Cynic (band)

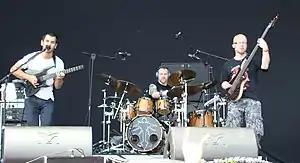
Cynic live at Gods of Metal in 2009

Cynic is an American progressive metal band formed in Miami, Florida in 1987. The band has been primarily based in California since the late 1990s (or 1996), marking a significant shift in their geographic and creative roots. Paul Masvidal originally served solely as the band's guitarist, but later took over as lead vocalist and chief songwriter. Cynic incorporates elements of progressive rock, alternative, and metal.